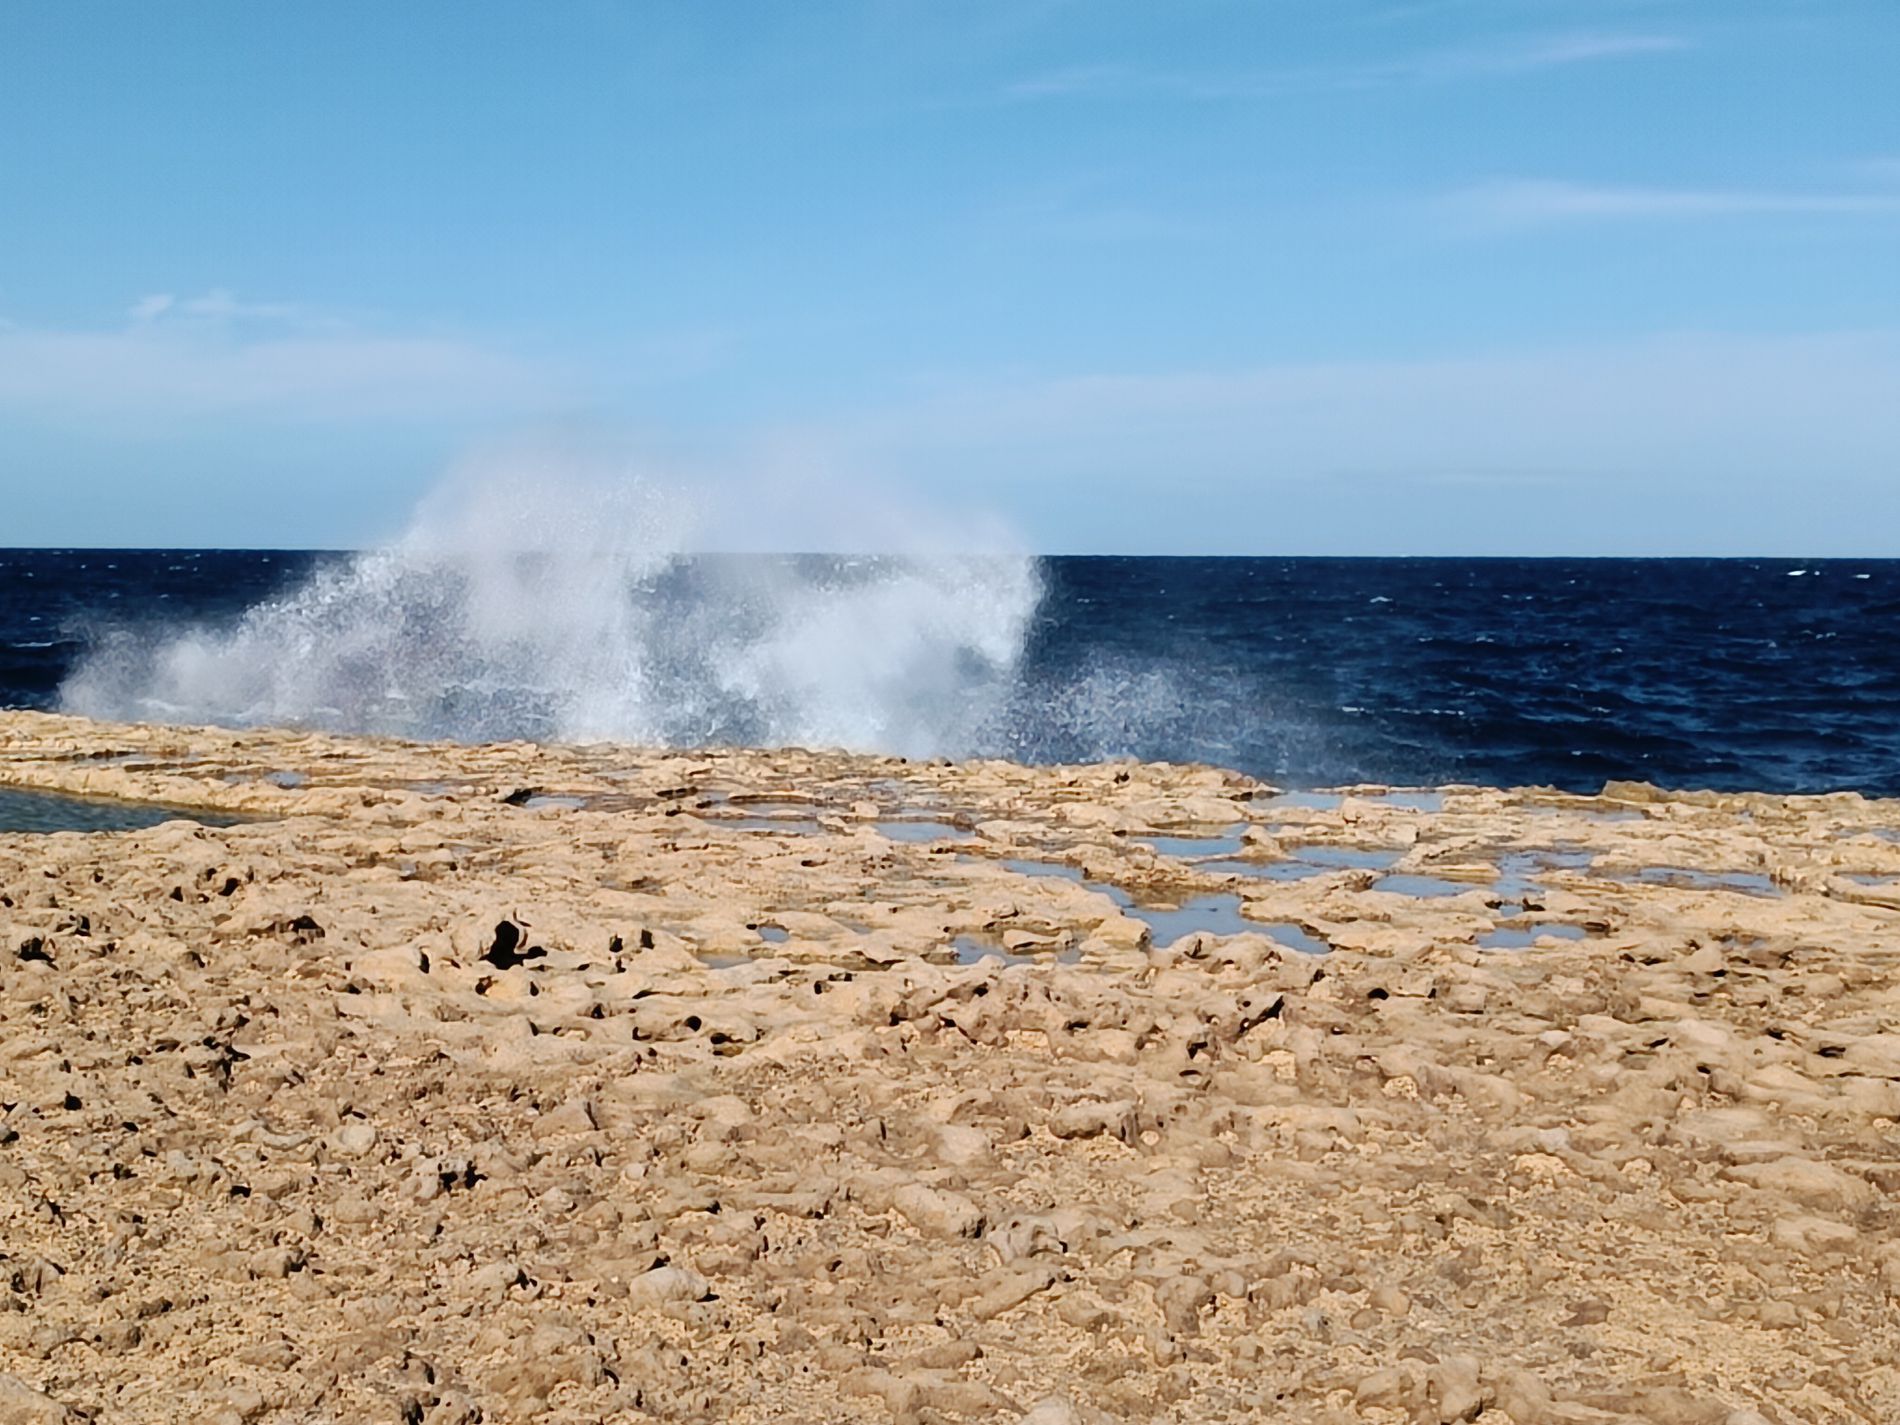
A shoreline scene.
The image is a rocky shoreline. The wave is captured mid splash with white foamy water spraying upwards and outwards. The shoreline is slightly wet with some water visible on the surface. The sea beyond the shore is a deep blue. The sky is mostly clear.
An eye level shot of a rocky shoreline scene in natural daylight. The style is landscape or nature photography. The color palette is deep blue, shades of light brown and white creating a relaxing atmosphere.
Labels: Nature, Outdoors, Sky, Horizon, Scenery, Rock, Sea, Water, Beach, Coast, Shoreline, Sea Waves, Mountain, Ground, Landscape, Land, Wood, Soil, Wet shoreline
Camera: Xiaomi 22101316UG
Aperture: F1.6
Exposure: 1/1015 sec
ISO: 51
Focal length: 6.1 mm